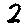
Label: 2